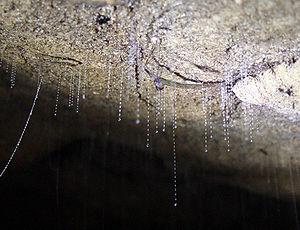
Arachnocampa luminosa est une espèce d'insectes diptères de la famille des Mycetophilidae.